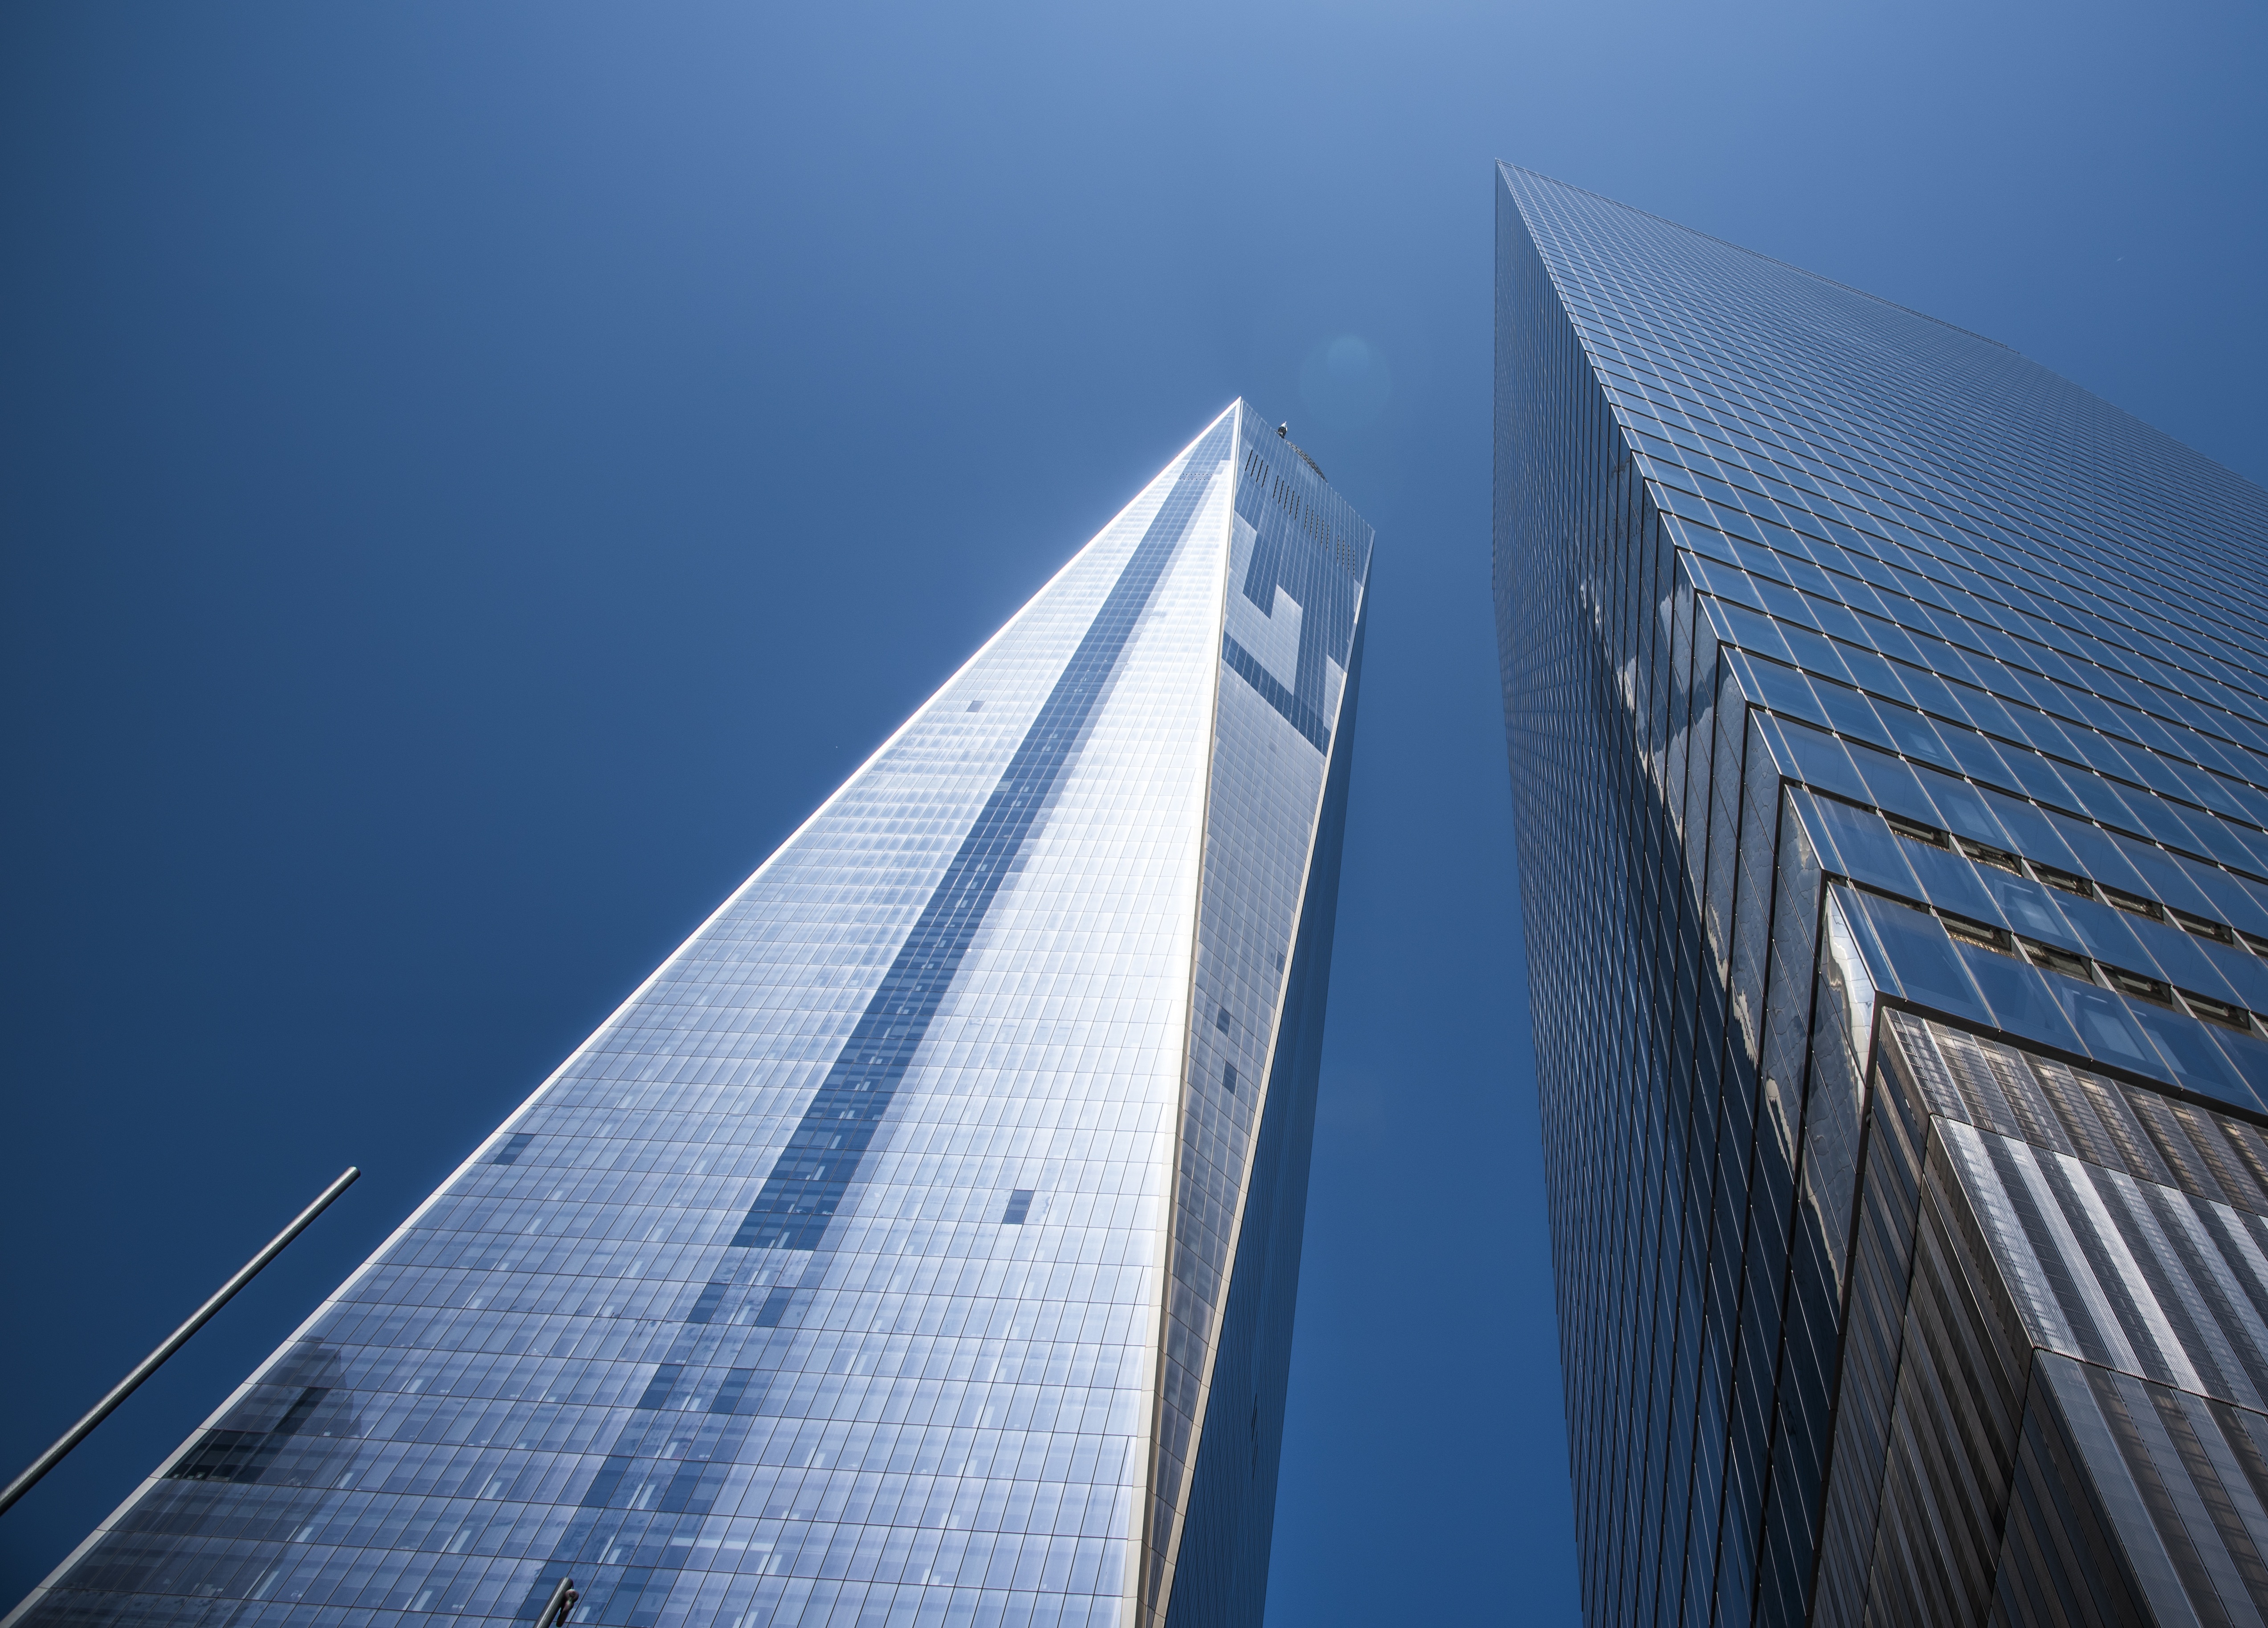
horizon, architecture, sky, sunlight, glass, city, skyscraper, new york, manhattan, cityscape, construction, line, reflection, tower, landmark, facade, blue, business, modern, tower block, height, clouds, buildings, symmetry, offices, shape, cities, torres, business towers, atmosphere of earth, metropolitan area